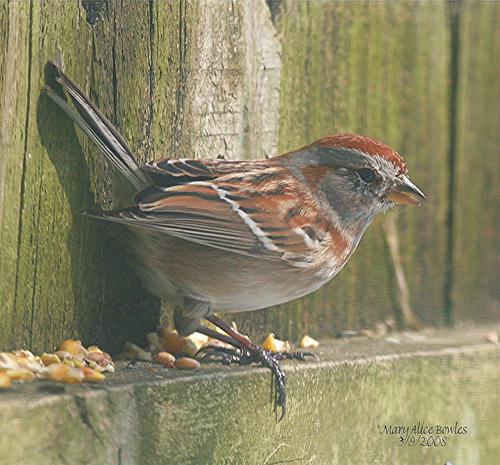
A photo of a tree sparrow